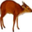
Label: deer